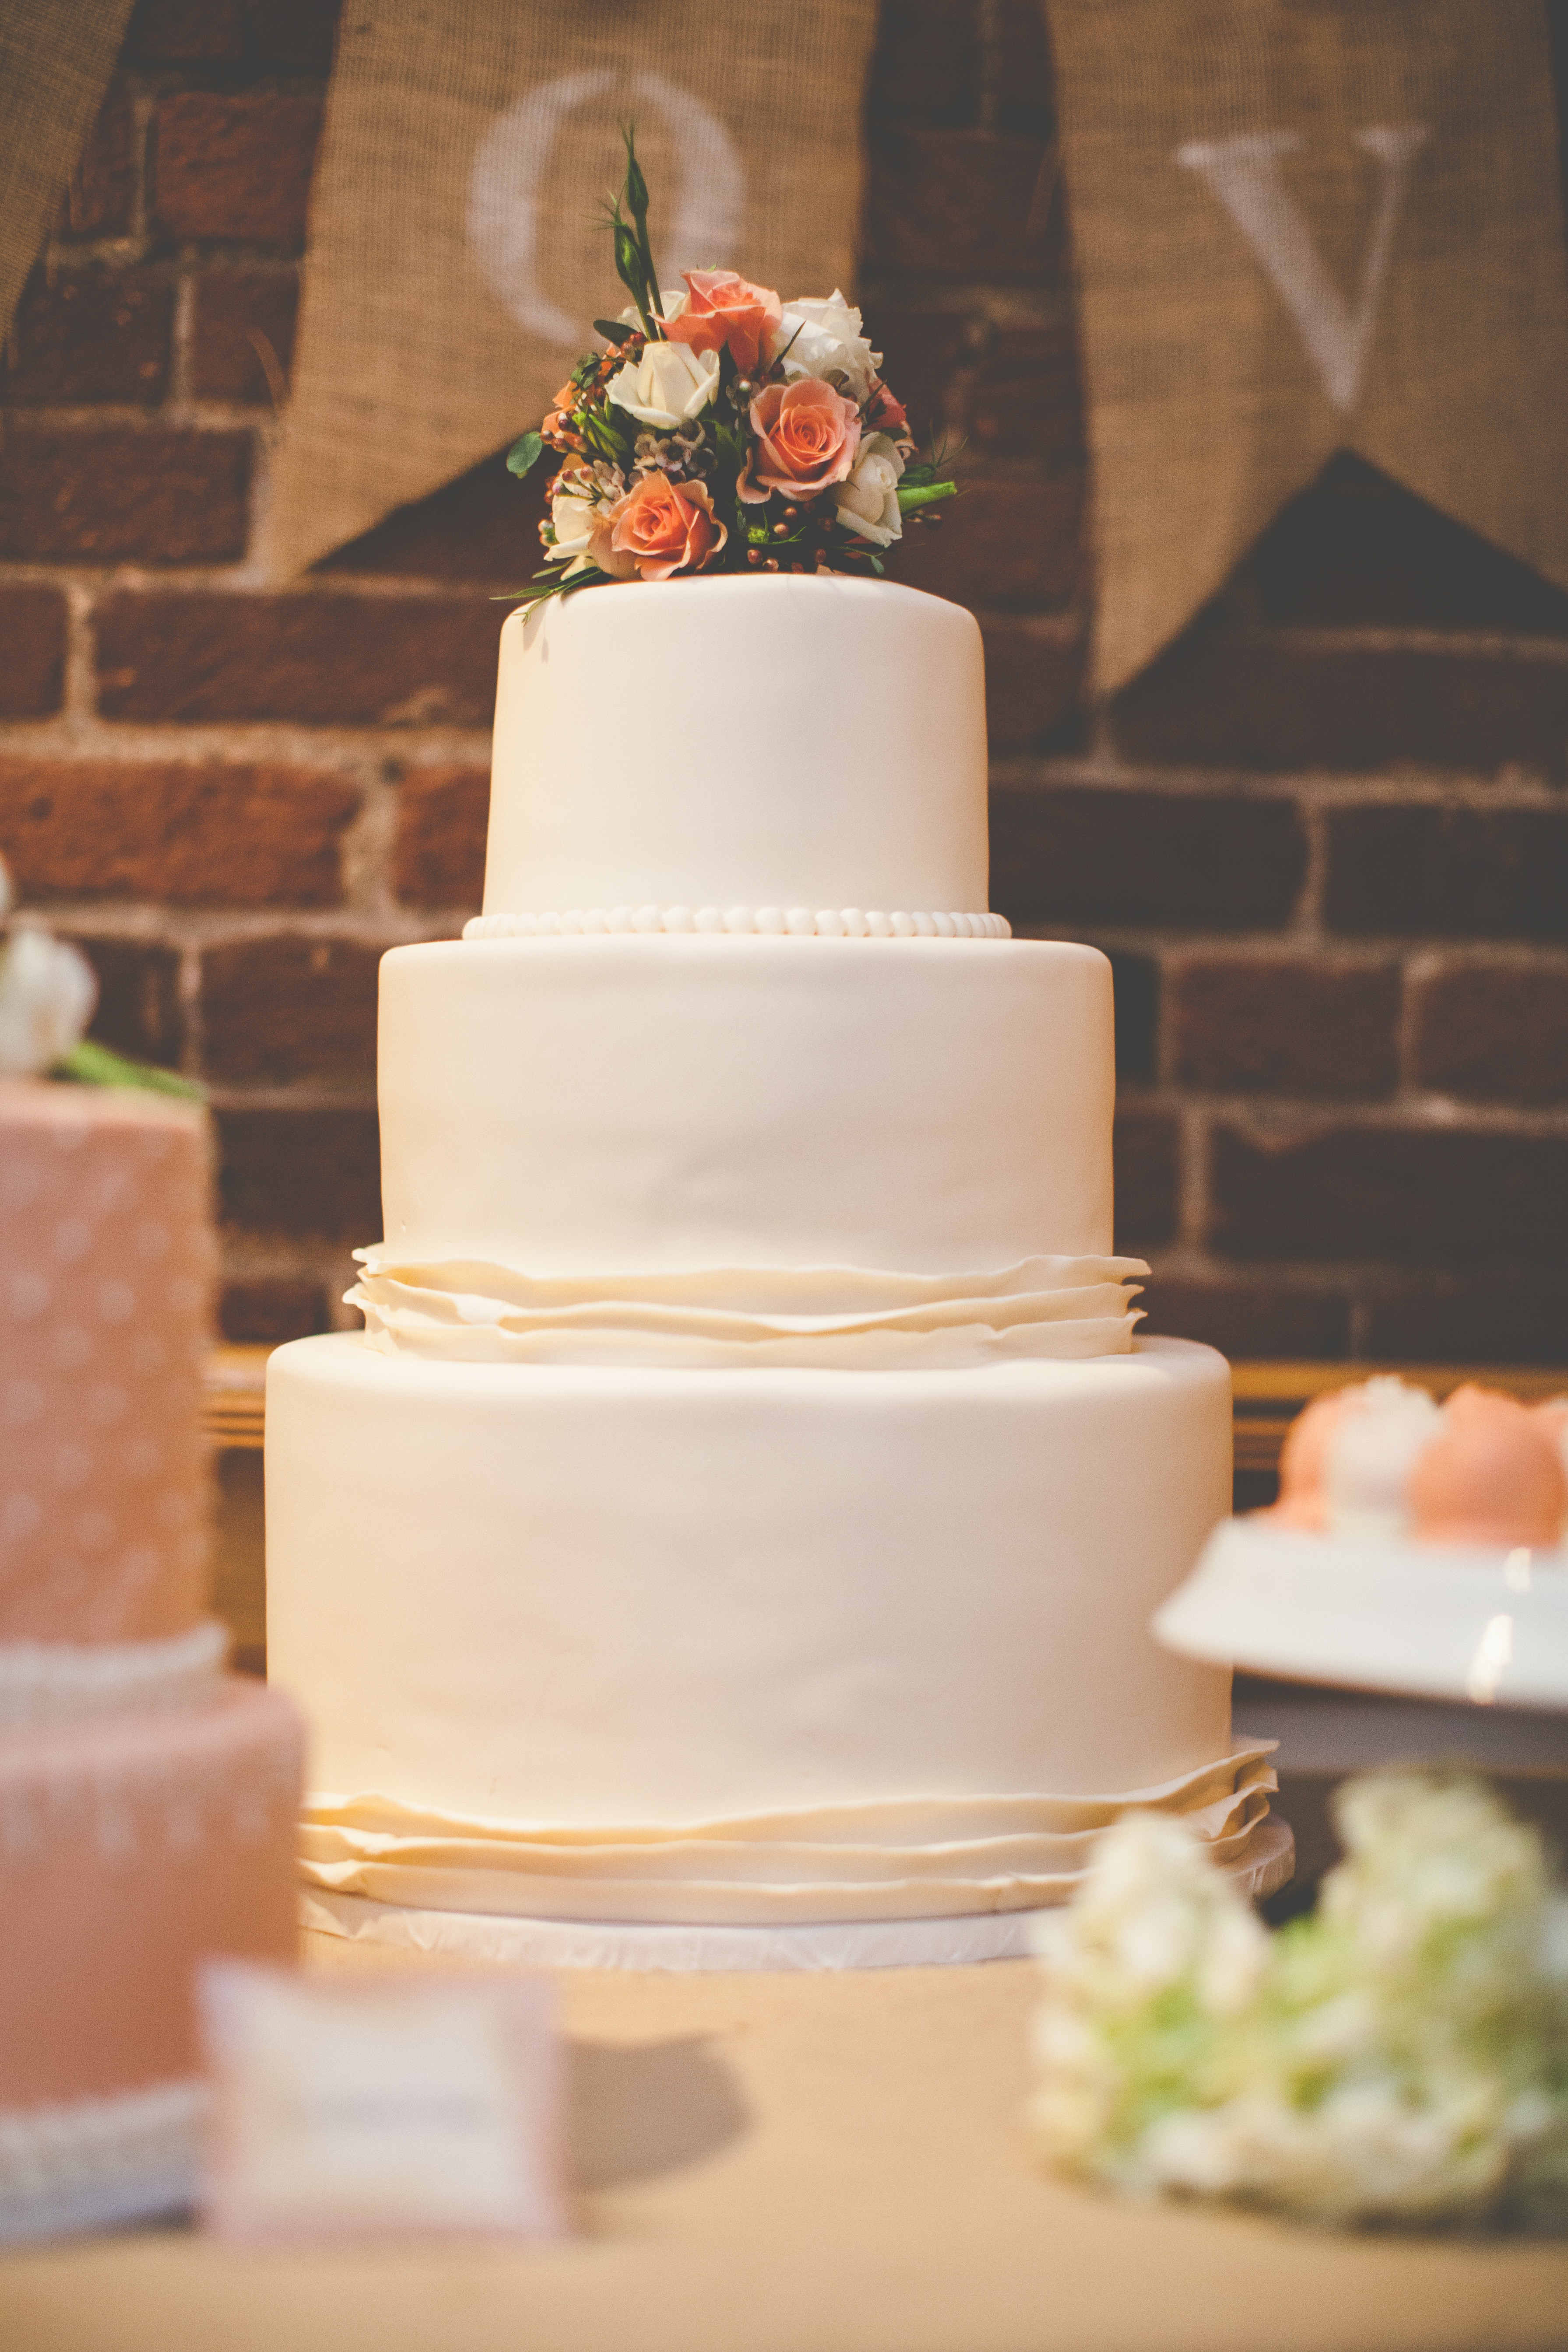
food, icing, wedding cake, buttercream, cake decorating, wedding ceremony supply